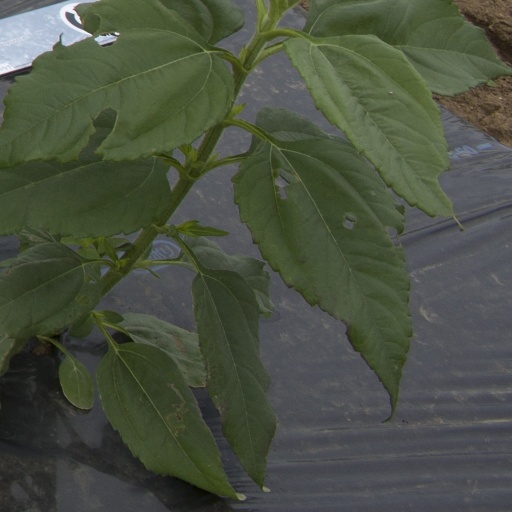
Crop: Jerusalem artichoke